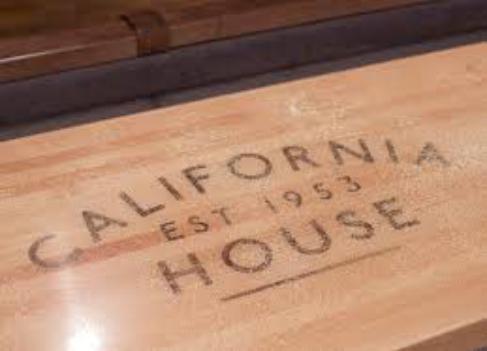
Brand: california house
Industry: Necessities